Narva (river)

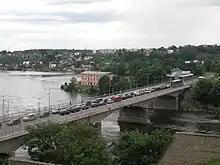
Tallinn-Saint Petersburg highway bridge

The Narva River is crossed only by a handful of bridges between Narva and Ivangorod. Besides the dam of the Narva Reservoir, these are, in downstream order: